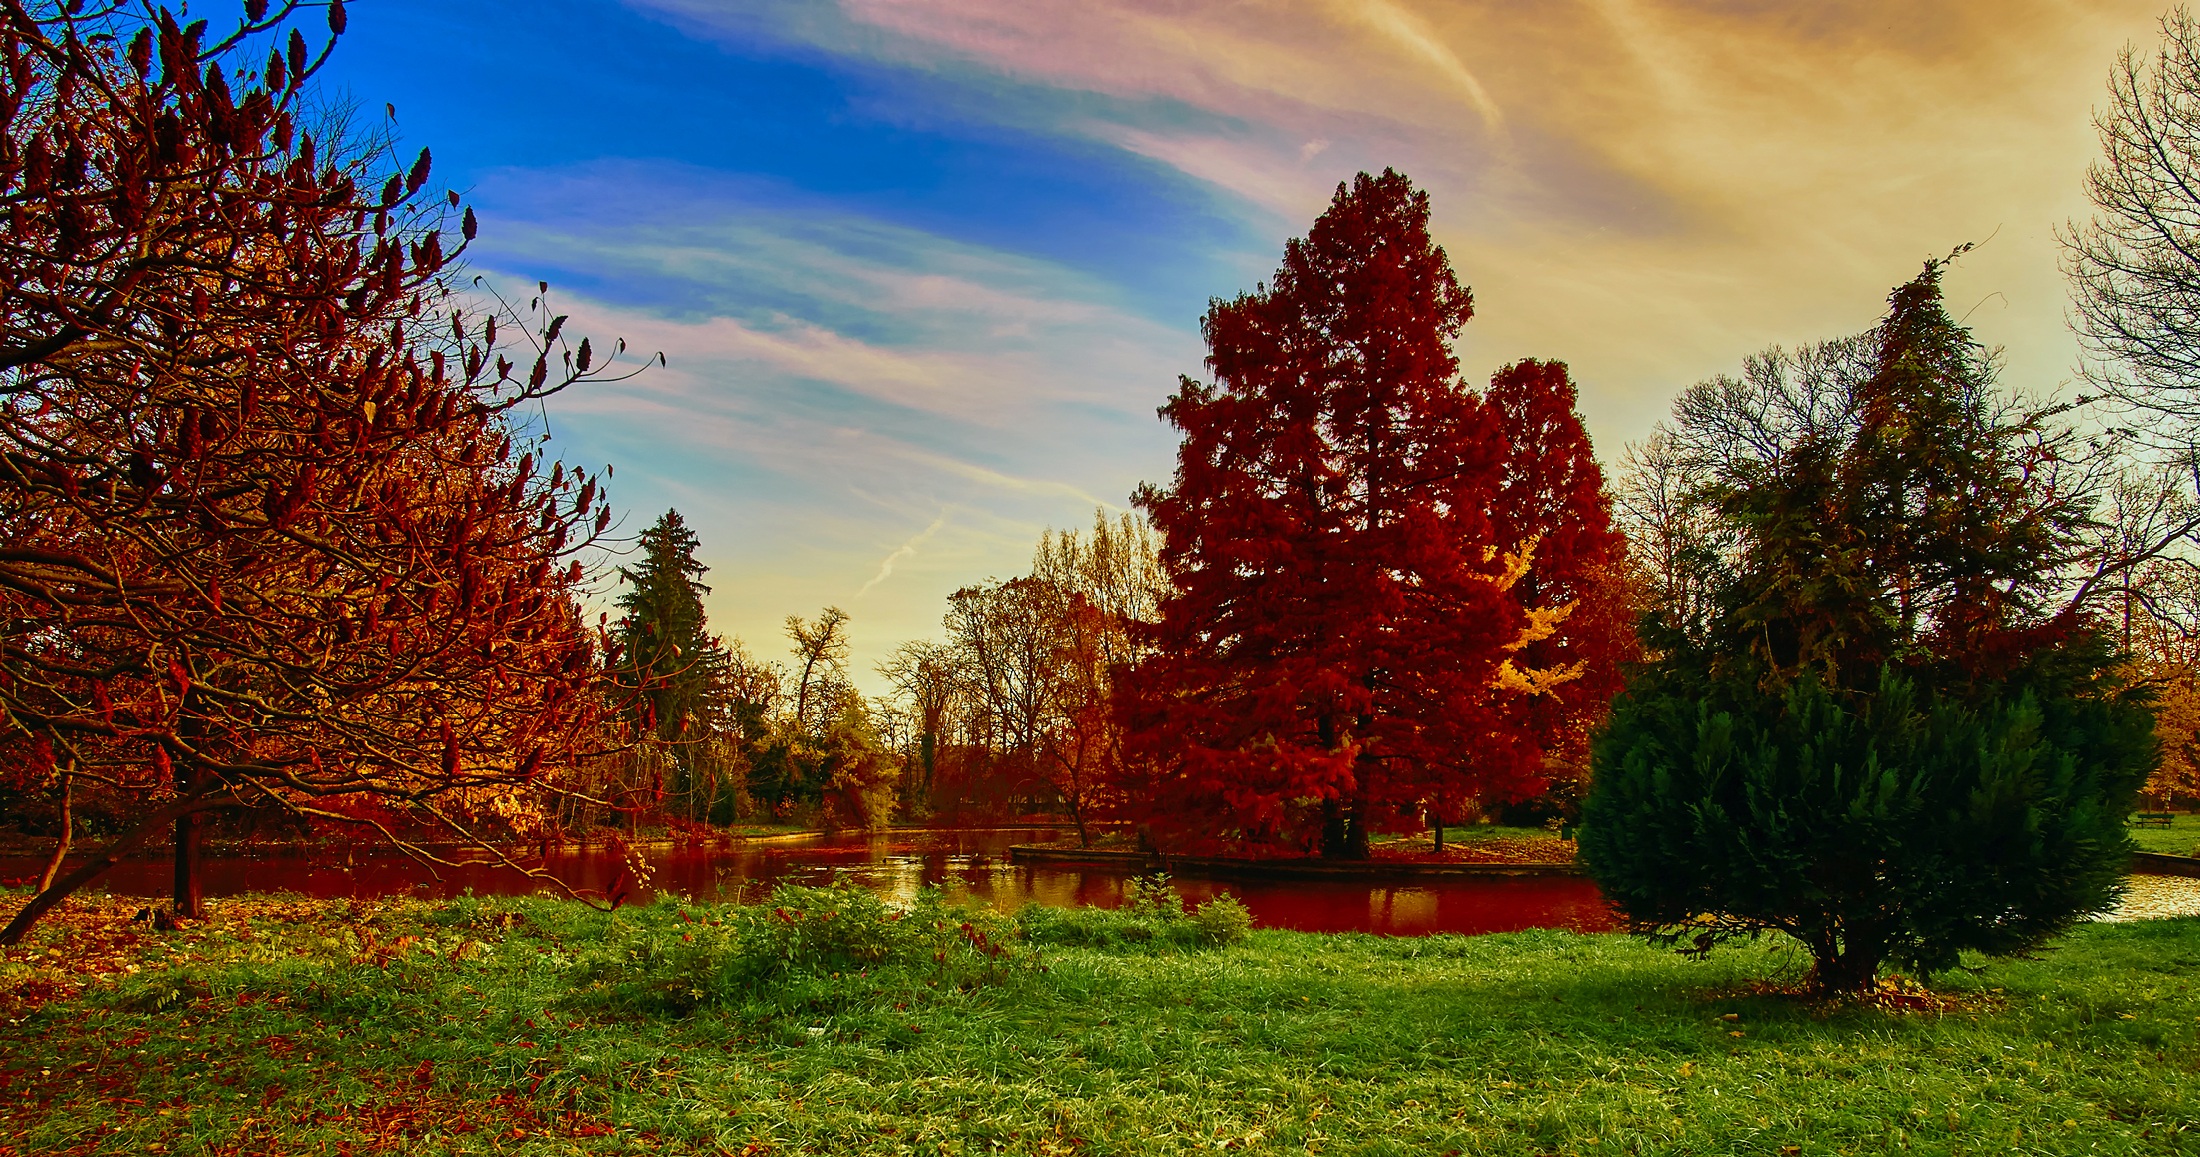
landscape, tree, water, nature, forest, plant, sky, meadow, leaf, fall, flower, lake, country, panorama, pond, rural, scenic, autumn, season, trees, outdoors, woods, hdr, clouds, beautiful, woodland, ecosystem, romania, biome, woody plant